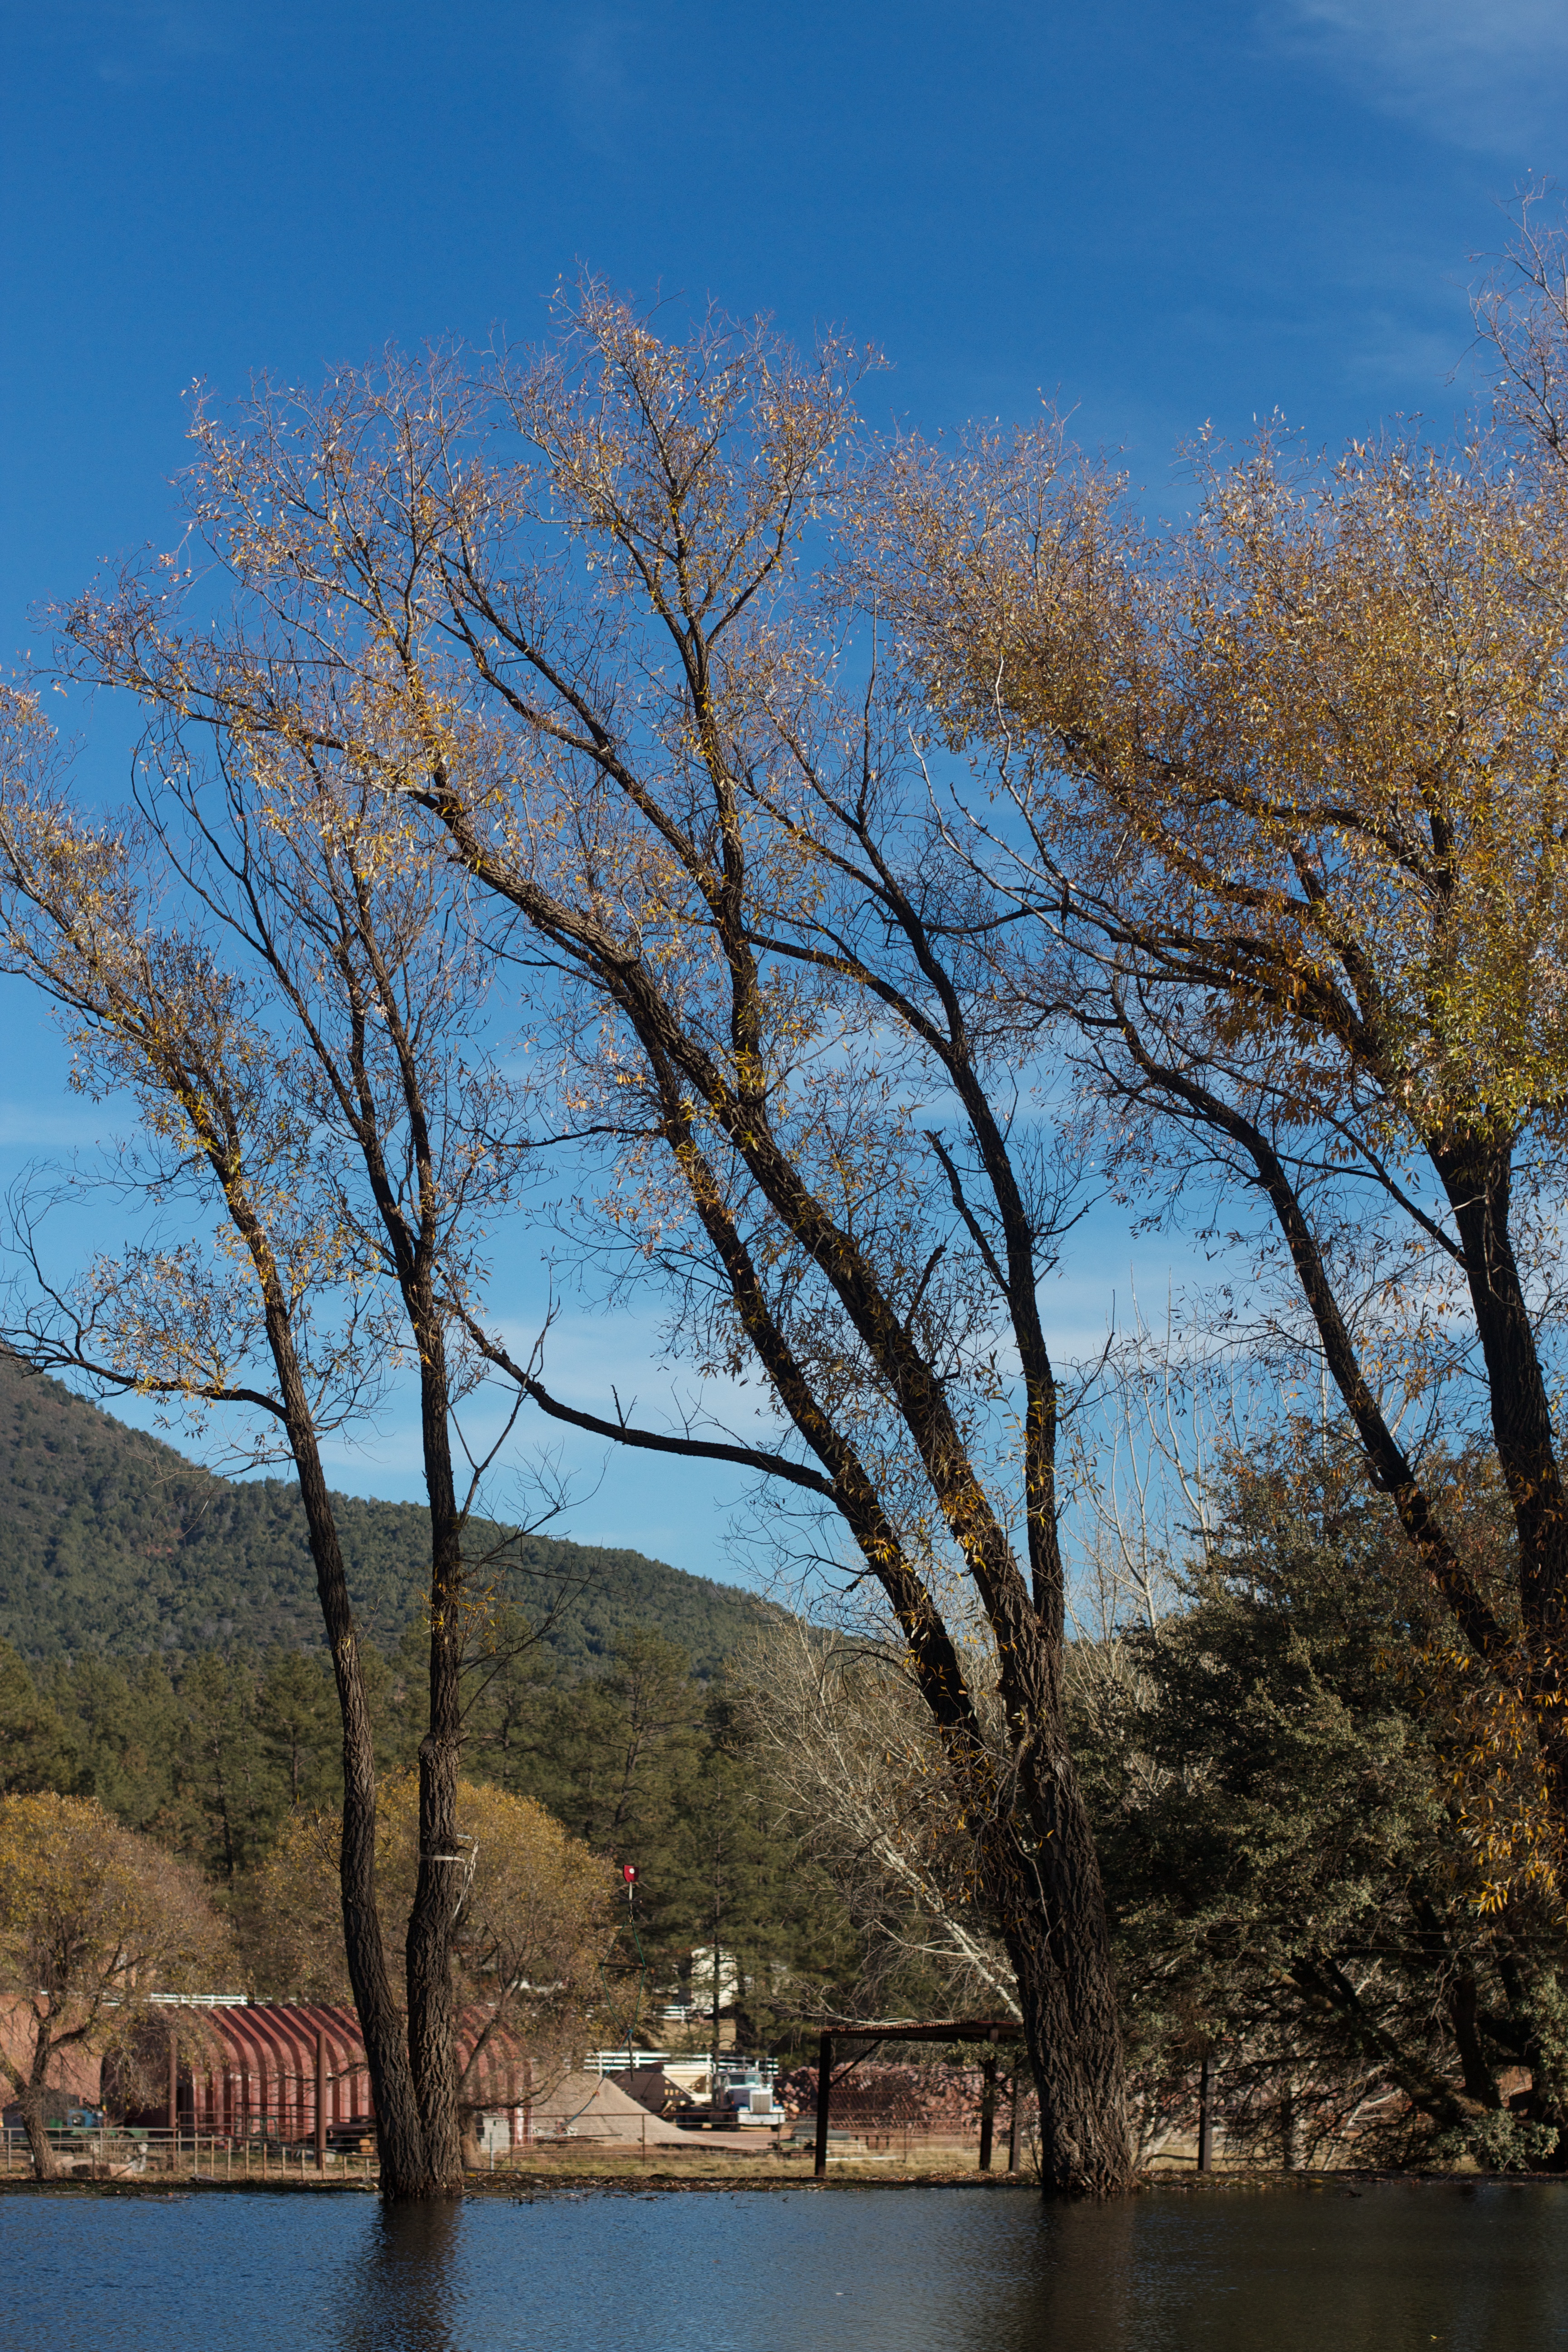
landscape, tree, nature, branch, blossom, winter, plant, sky, sunlight, morning, leaf, flower, lake, frost, river, reflection, autumn, season, waterway, cool image, woody plant